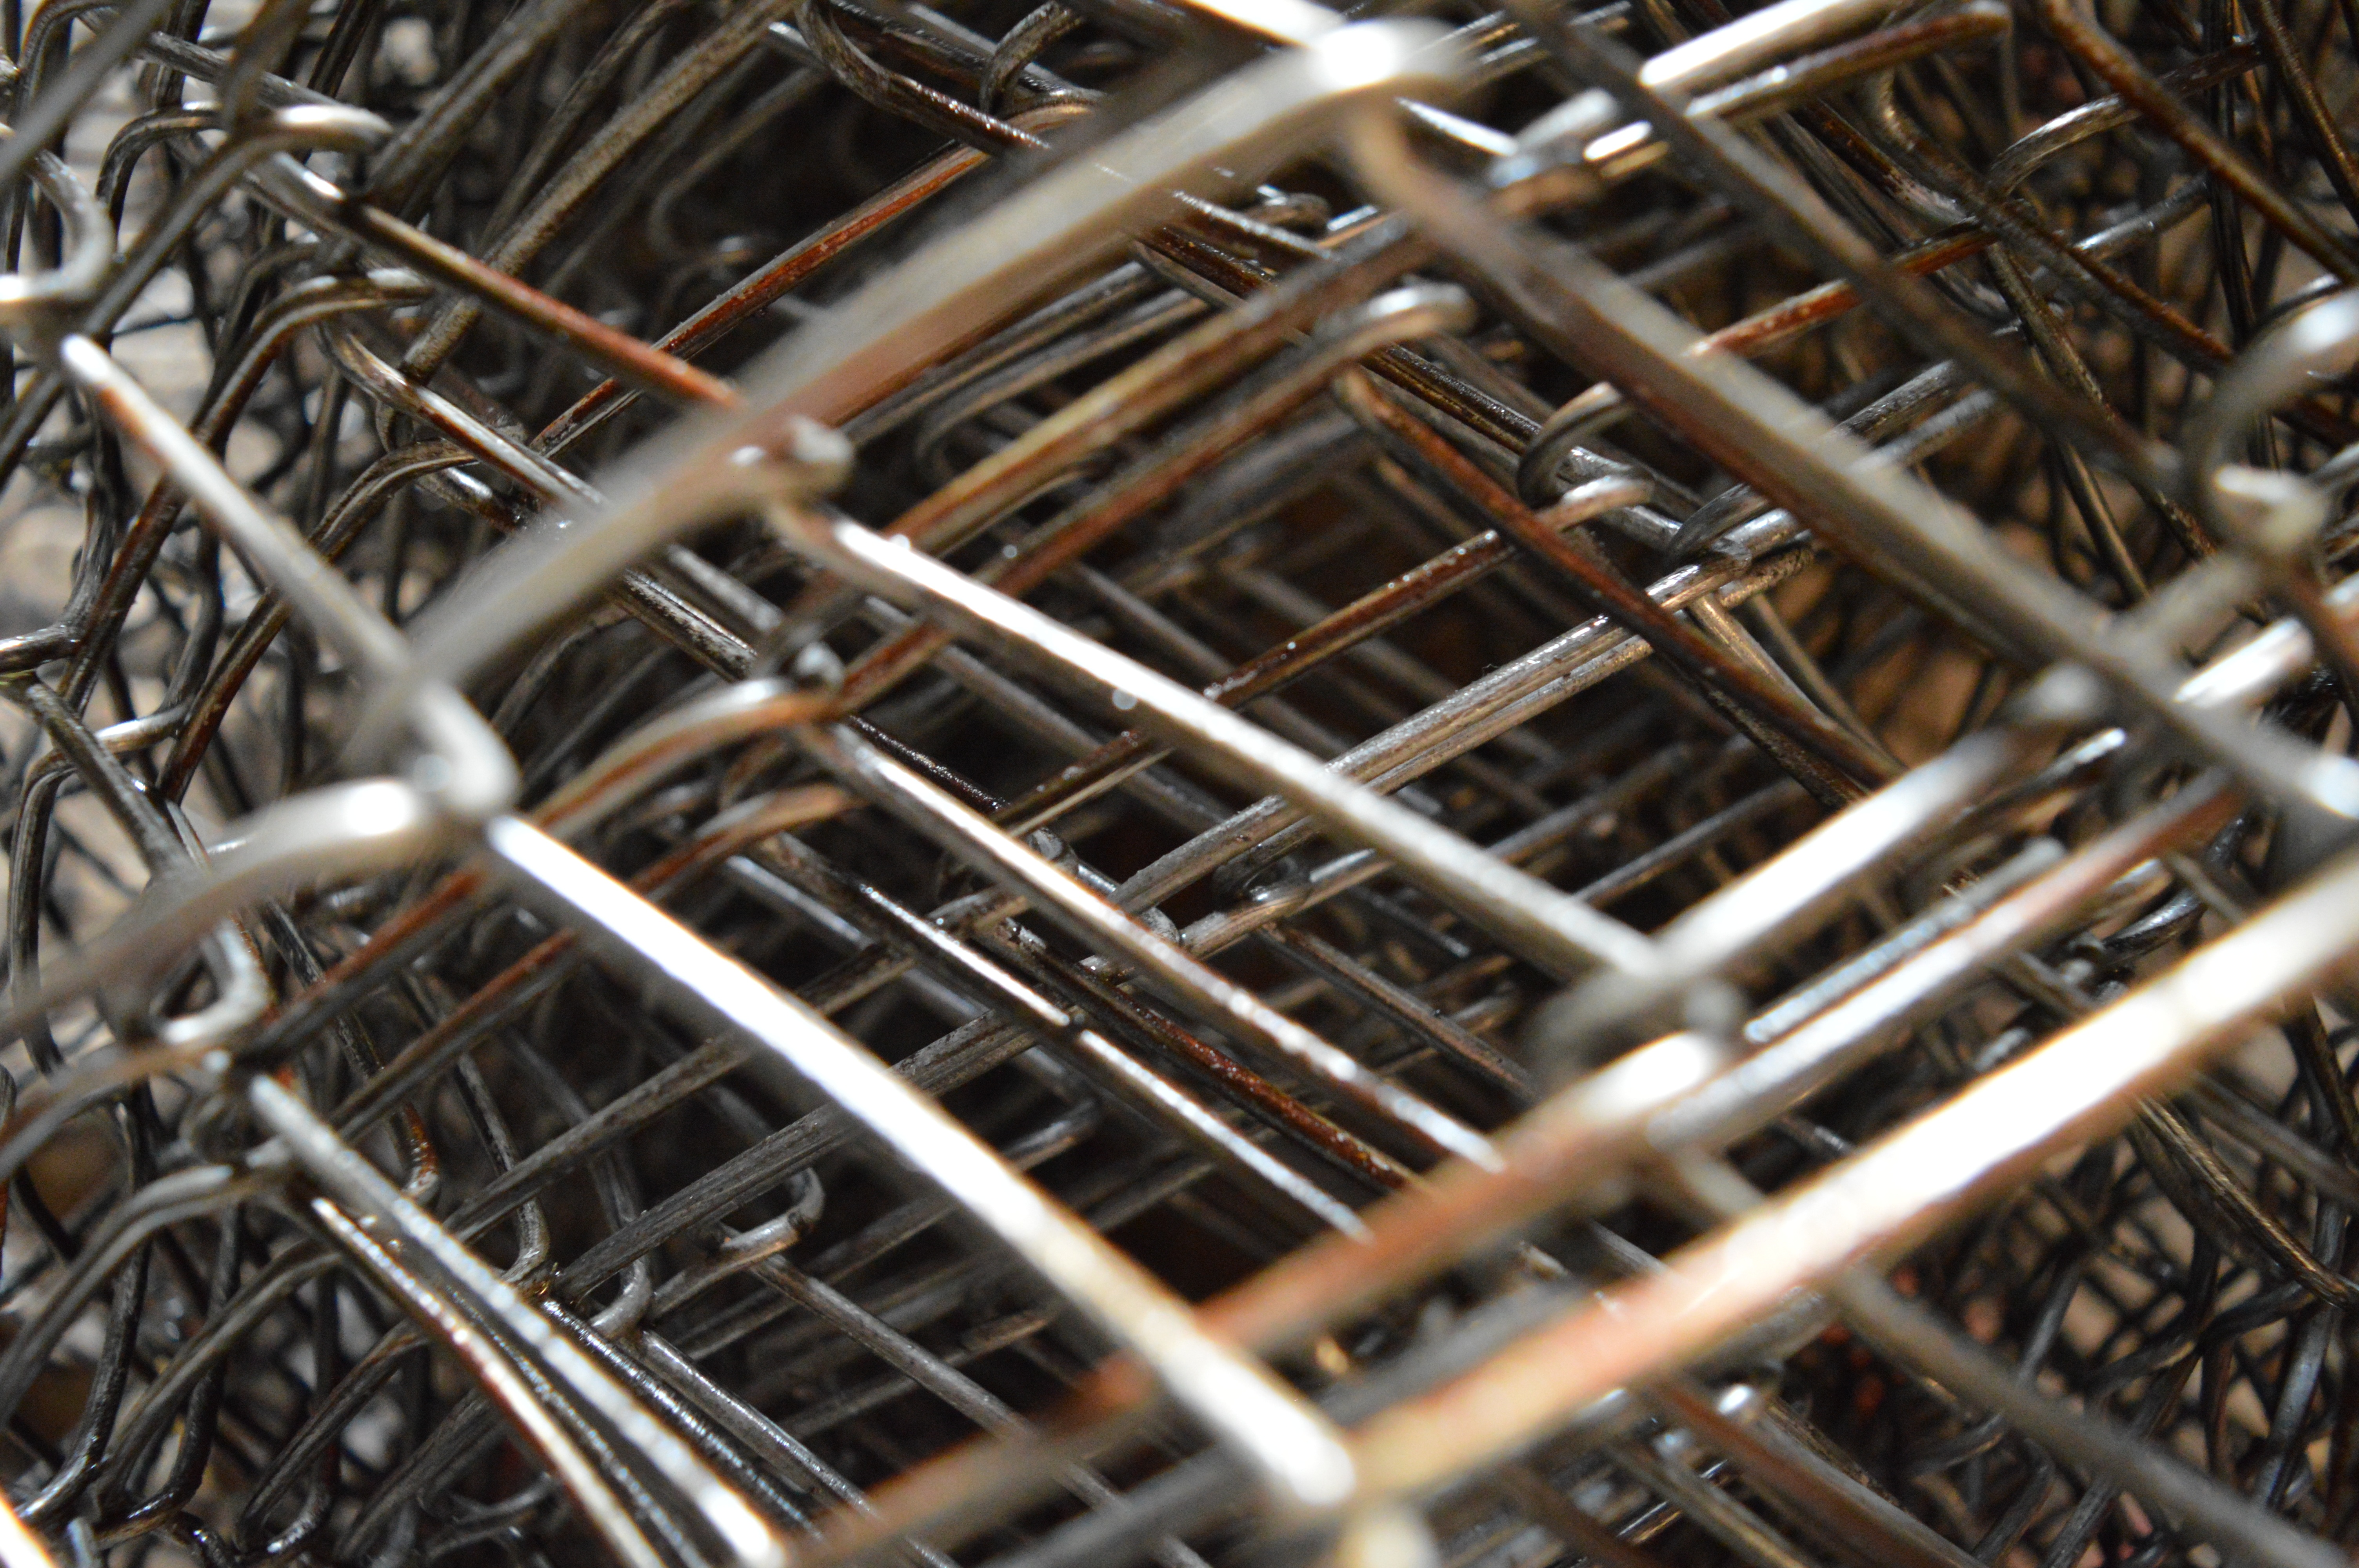
steel, pattern, macro, metal, gray, material, grid, iron, scrap, metal mesh